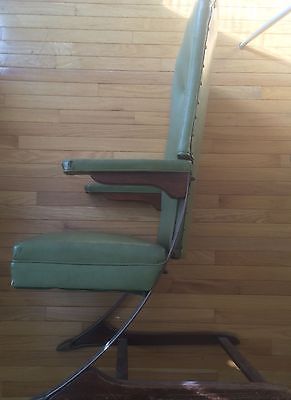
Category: chair